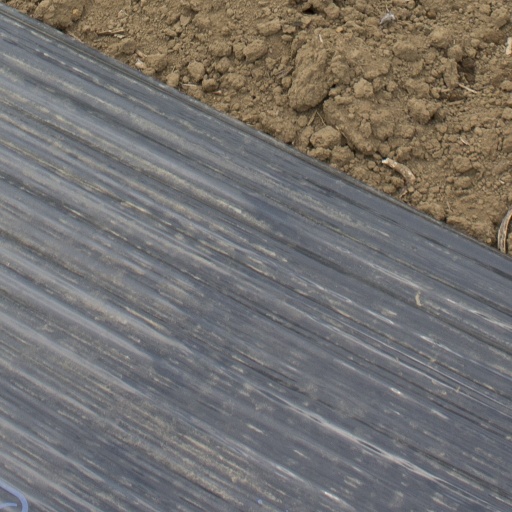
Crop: Jerusalem artichoke